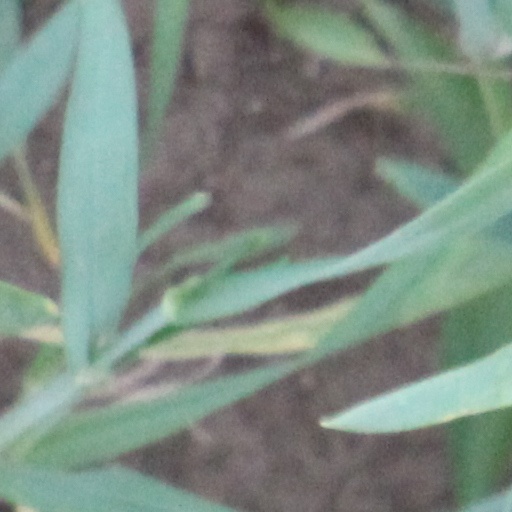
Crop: wheat